Cliff Burton

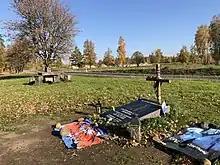
Cliff Burton memorial stone October 15, 2018

When he joined Metallica in 1982, Burton's main bass was a red Rickenbacker 4001. Burton made several modifications to it, in particular removing the stock high-gain pickups, which did not suit his heavy use of effects pedals and aggressive finger-style playing. The neck pickup was swapped with a Gibson "Mudbucker" and the bridge with a Seymour Duncan "Classic Stack Jazz Bass" pickup. Burton used this 4001 on "Kill 'Em All" and several tracks on "Ride The Lightning" before technical problems forced him to retire it. Burton then briefly played an Alembic Spoiler II before it was stolen from his car. In 1985, Burton began endorsing Japanese manufacturer Aria. He initially played an SB1000 model before receiving his signature "SB Black n' Gold" bass, which he used on "Master Of Puppets".